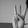
ASL letter: W